Léon Gautier (soldier)

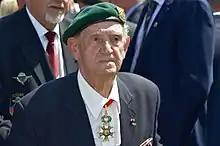
Gautier in 2017

Léon Gautier (27 October 1922 – 3 July 2023) was a Free French soldier during the Second World War.